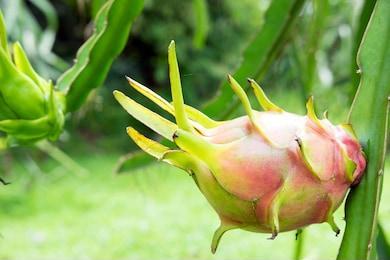
Label: Dragonfruit